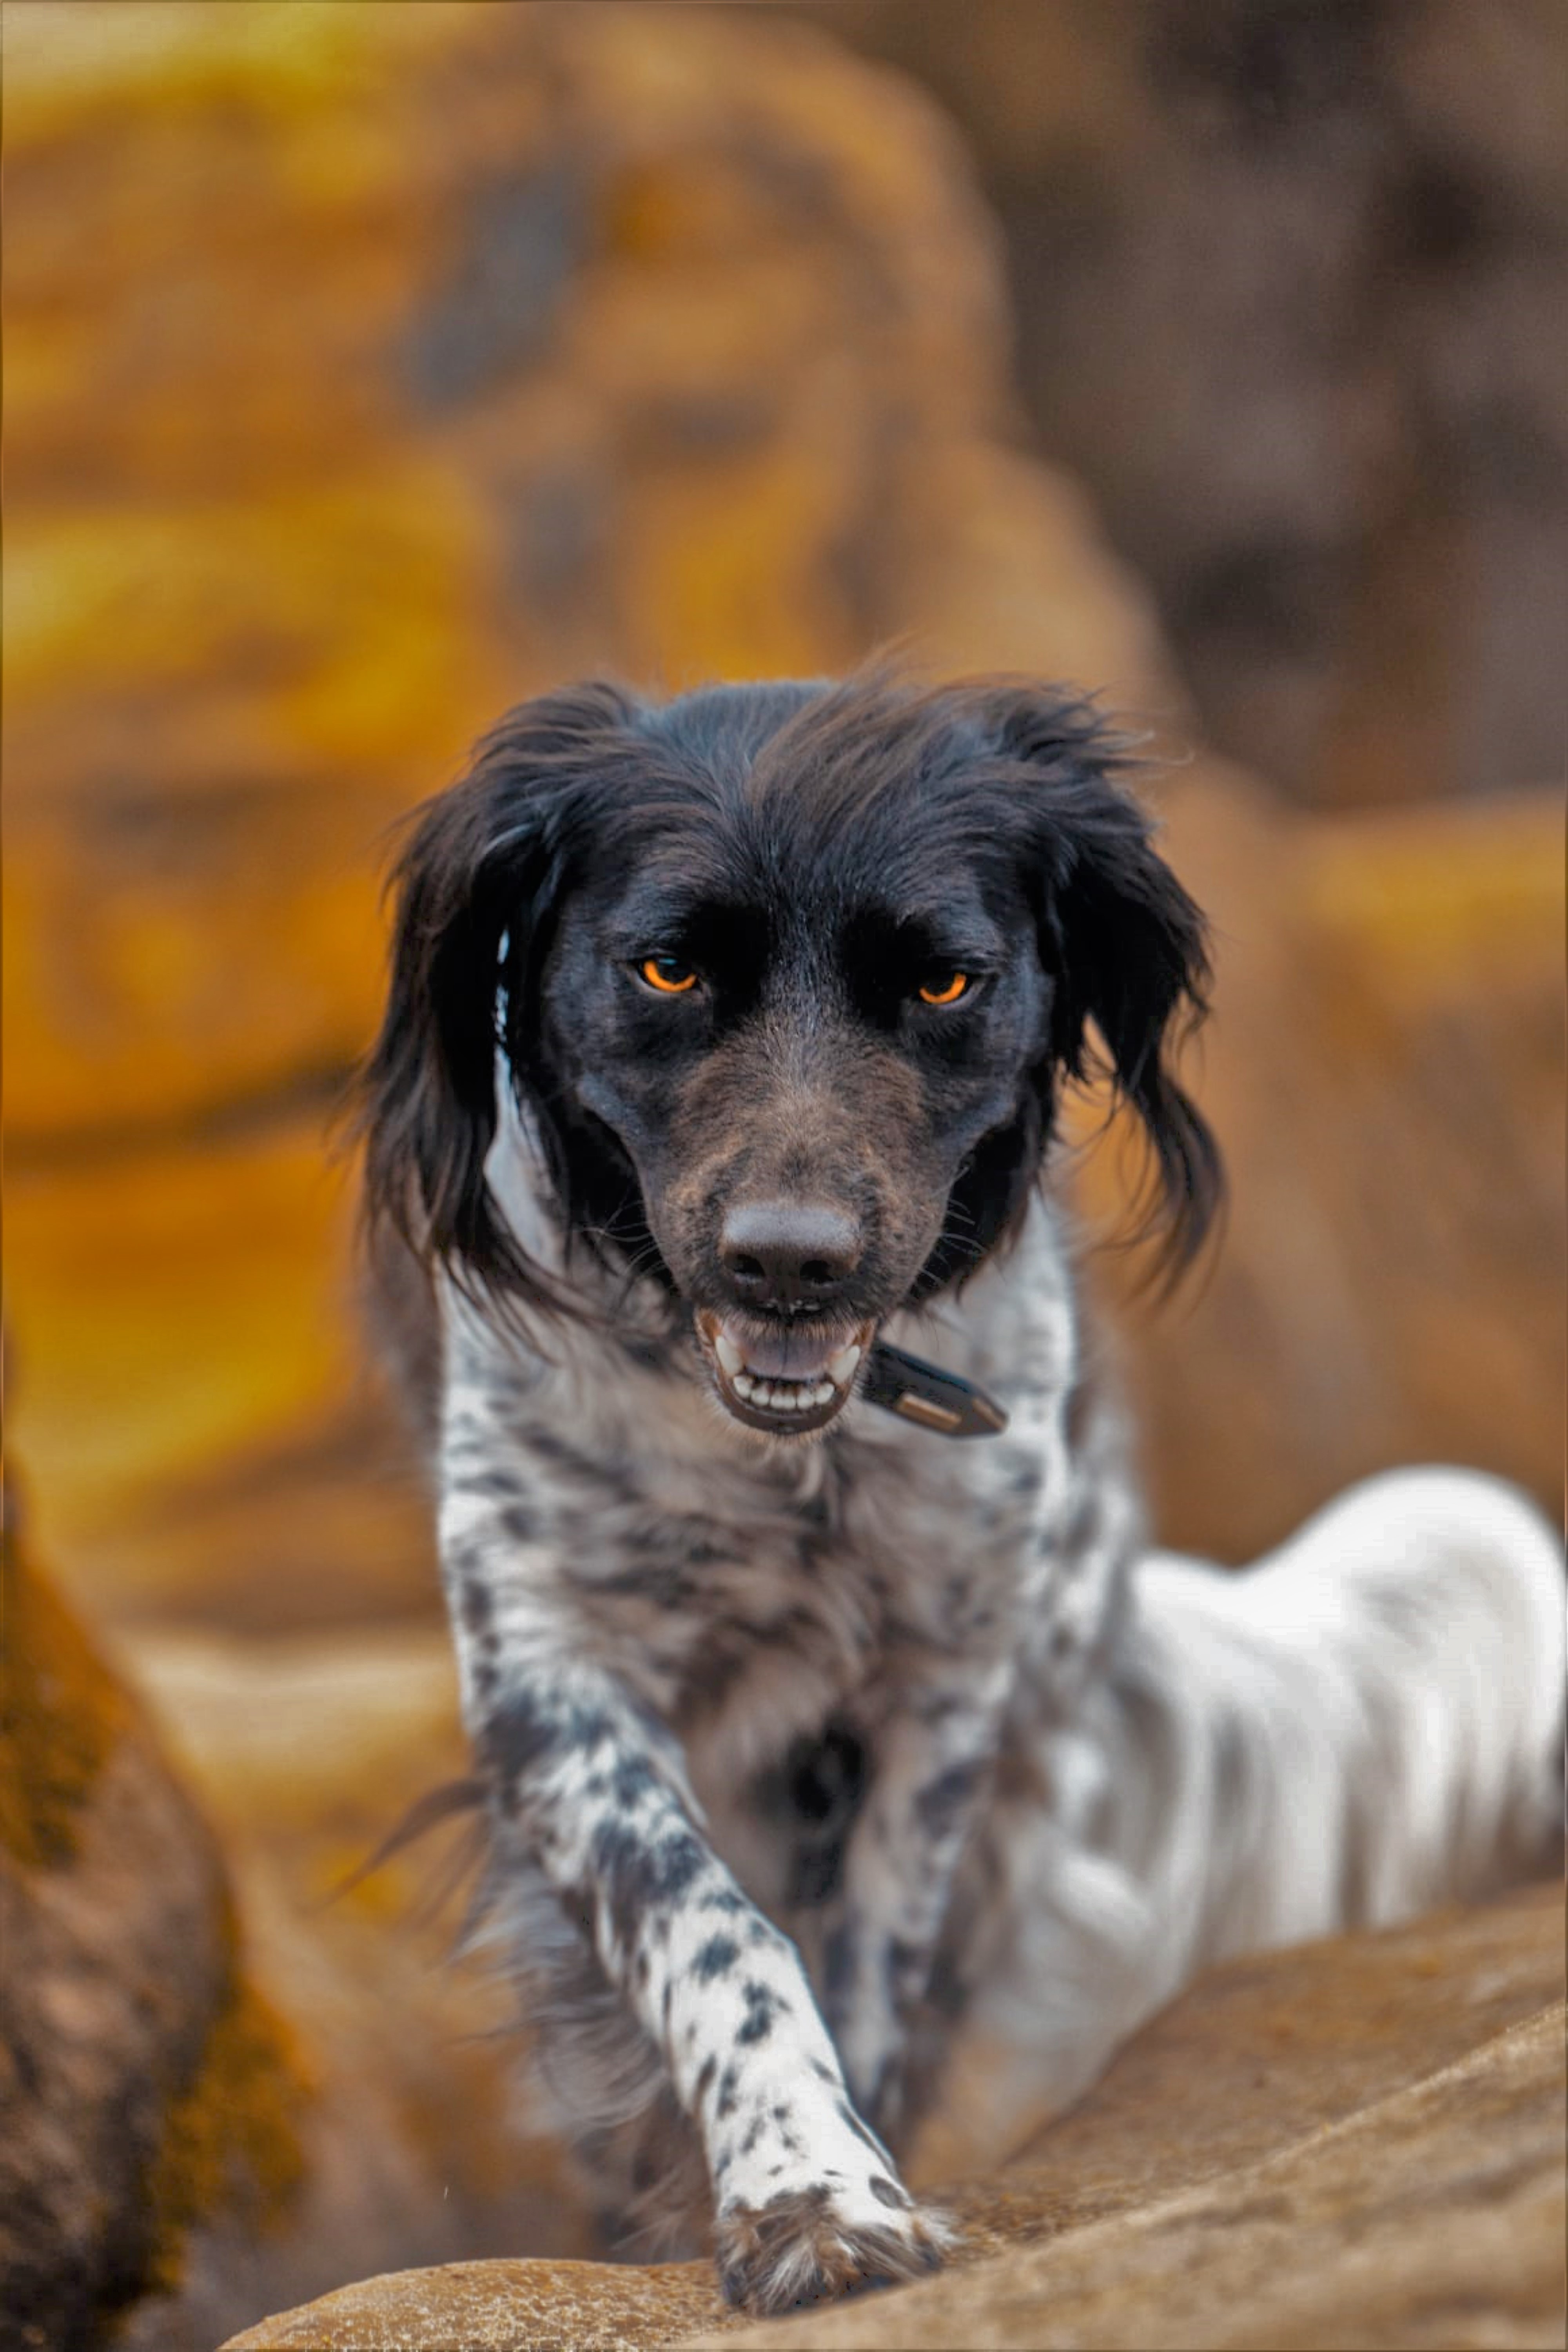
dog, dog breed, carnivore, companion dog, snout, sporting group, working animal, spaniel, gun dog, fur, canidae, working dog, terrestrial animal, biting, whiskers, hunting dog